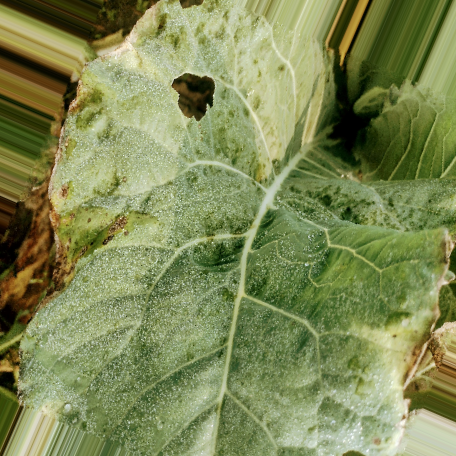
Label: Downy Mildew